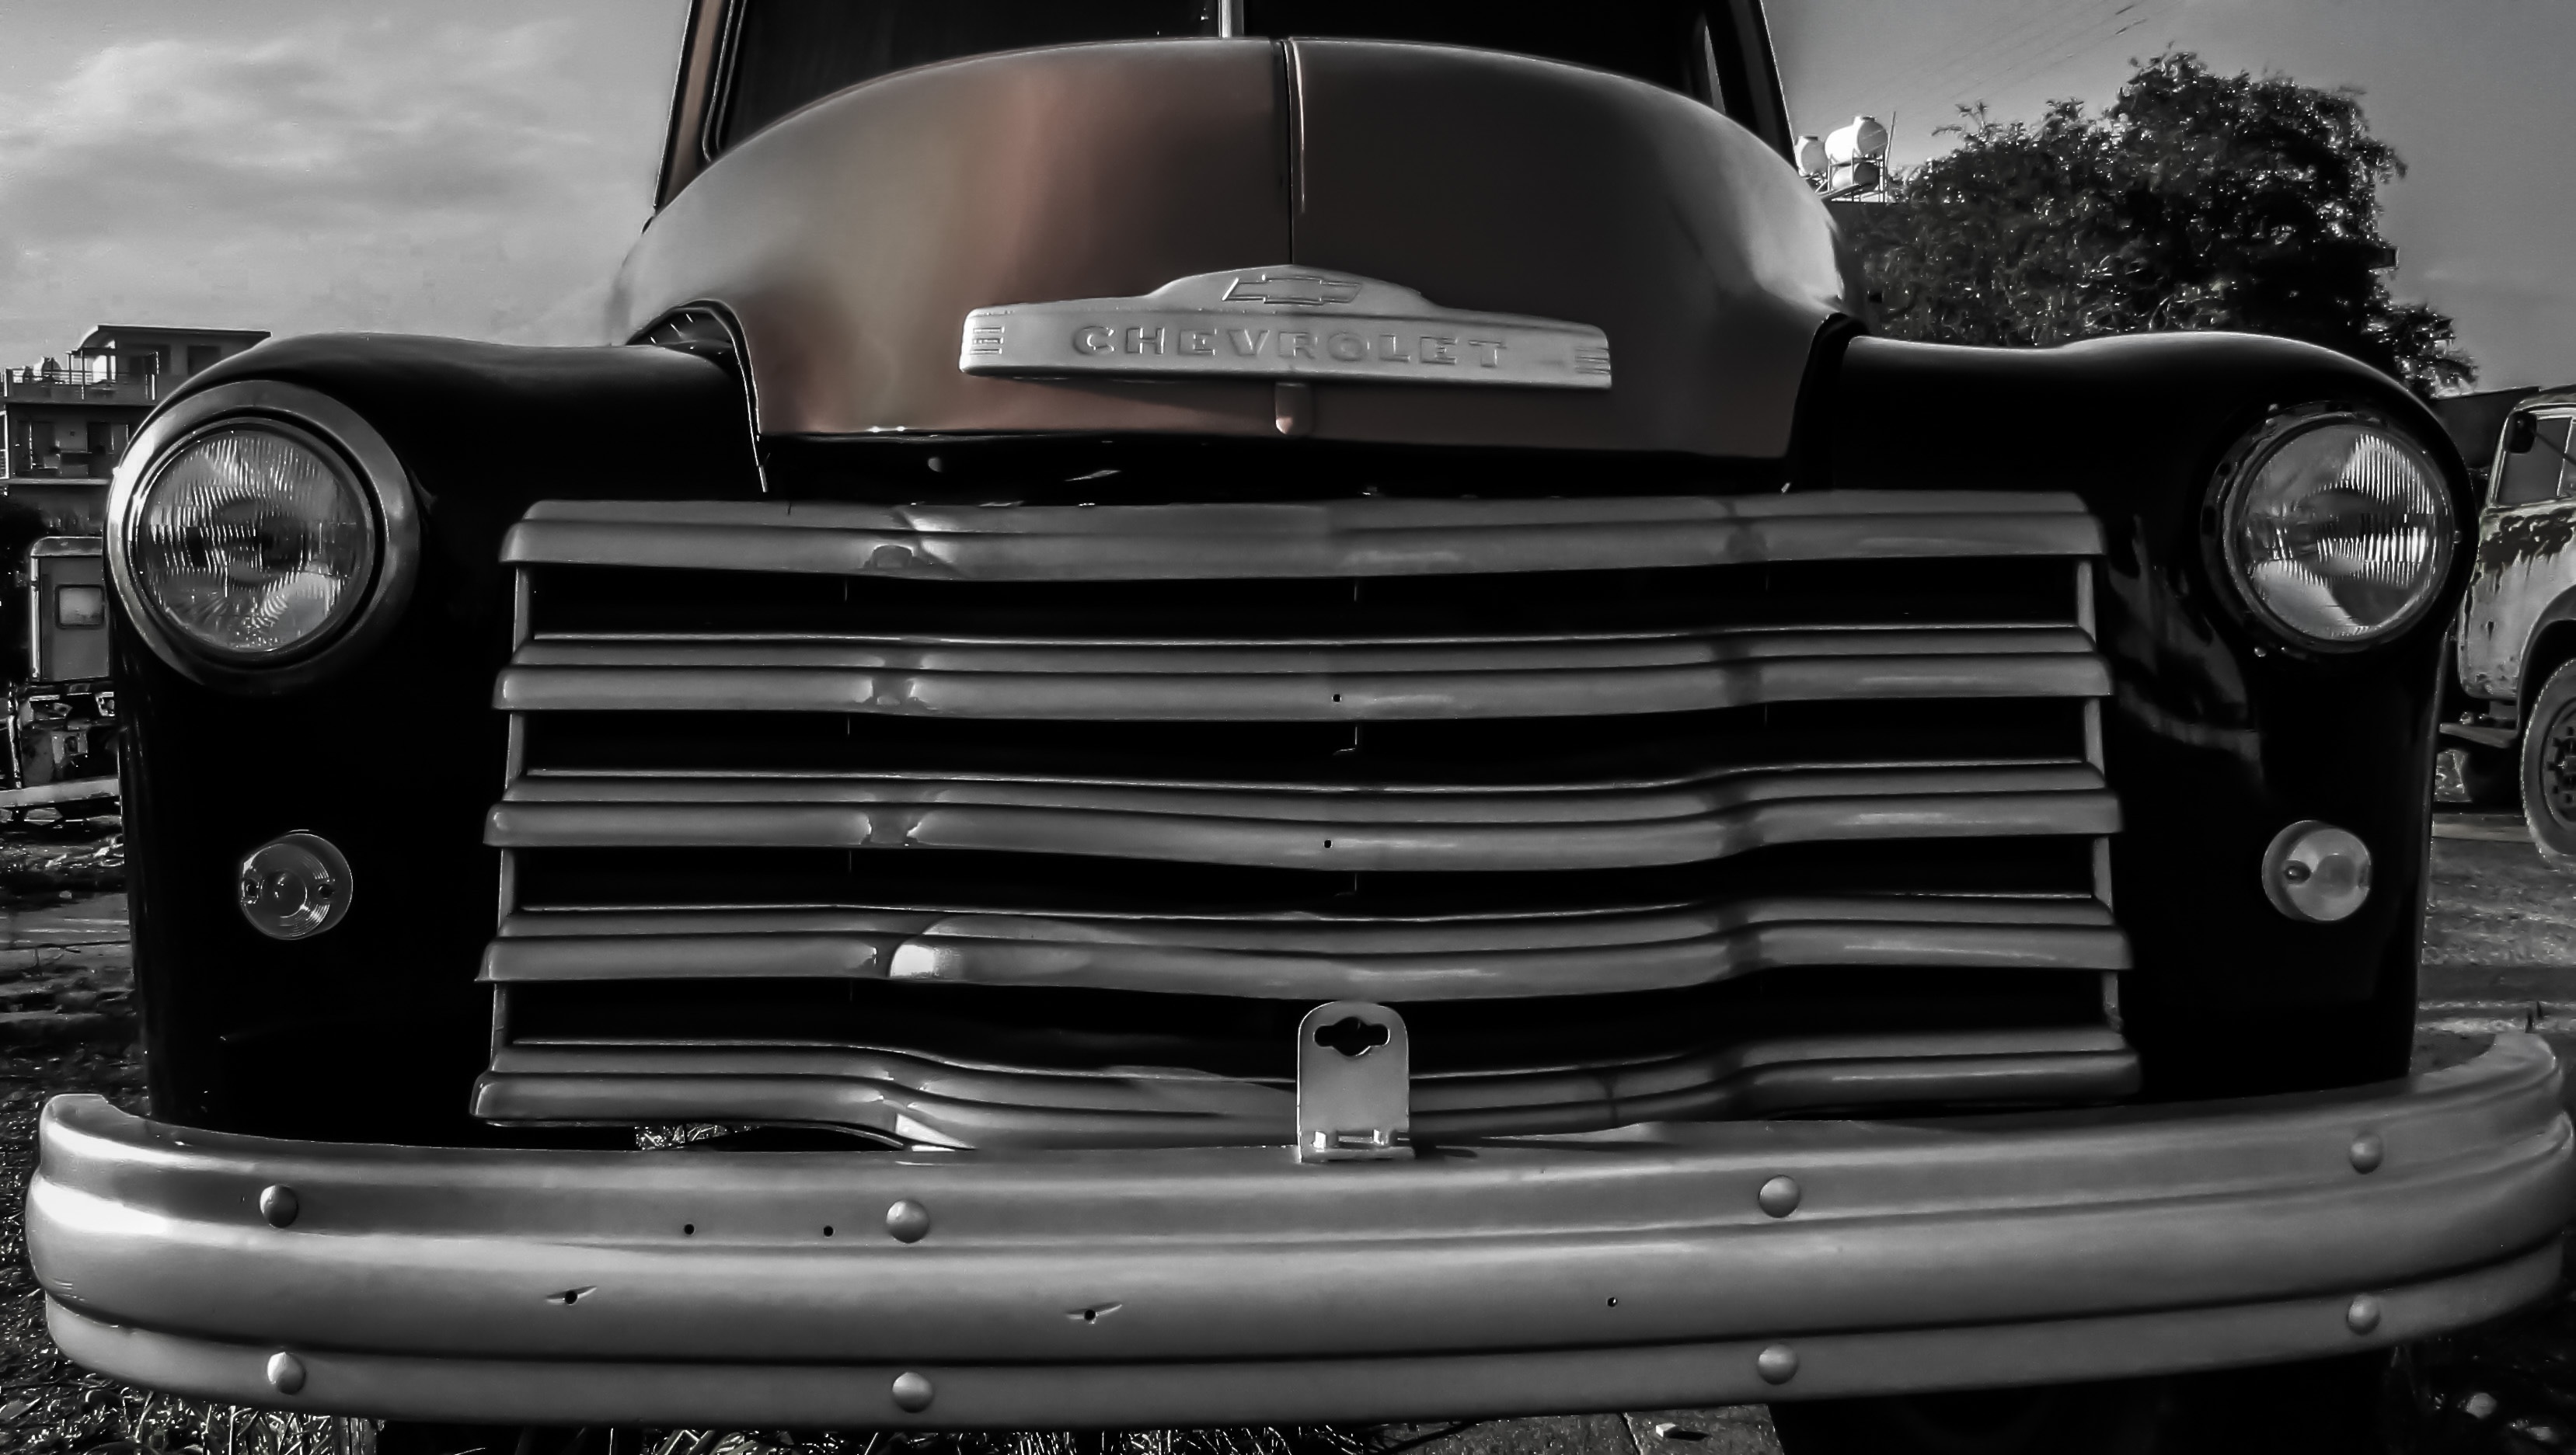
car, antique, wheel, automobile, retro, truck, vehicle, motor vehicle, bumper, headlights, front, pickup truck, hot rod, old truck, land vehicle, automobile make, automotive exterior, compact car, automotive design, luxury vehicle